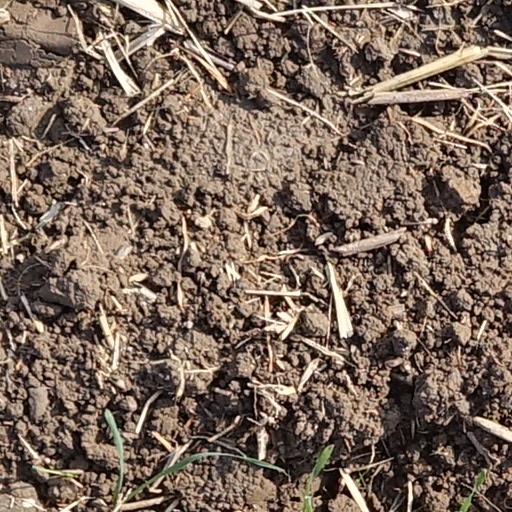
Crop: wheat